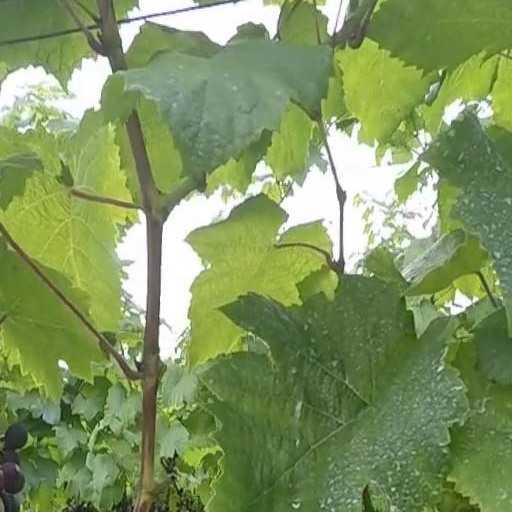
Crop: grape